Champions (1975 team)

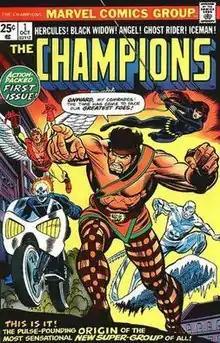
The Champions debut on the cover of "The Champions" #1 (October 1975). Art by Gil Kane and Dan Adkins.

The Champions are a fictional team of superheroes appearing in American comic books published by Marvel Comics. The team first appears in "The Champions" #1 (October 1975) and was created by writer Tony Isabella and artist Don Heck. Their titular series is regarded as an example of a failed superteam comic, suffering from constant turnover in the writers and artists working on the series, lack of a consistent direction or concept, and mediocre sales.